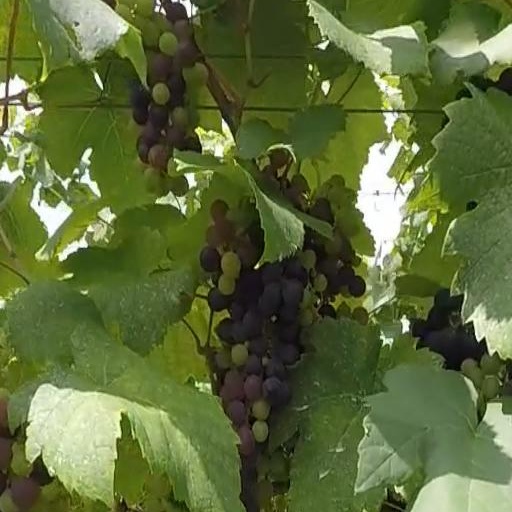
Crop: grape